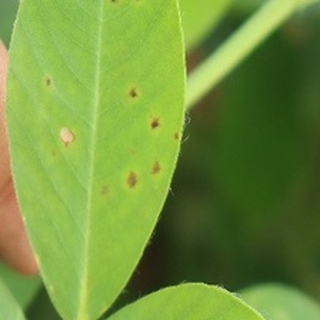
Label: groundnut_early_leaf_spot